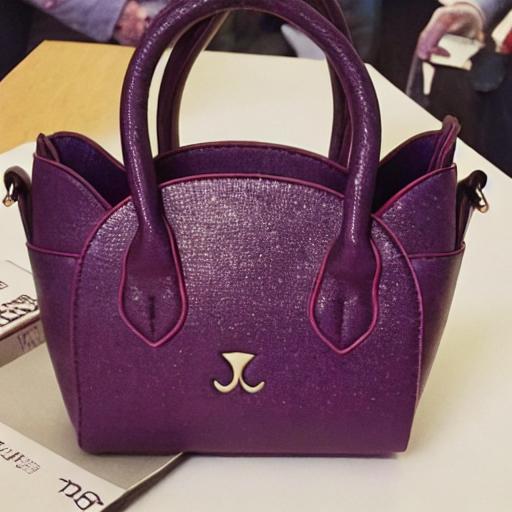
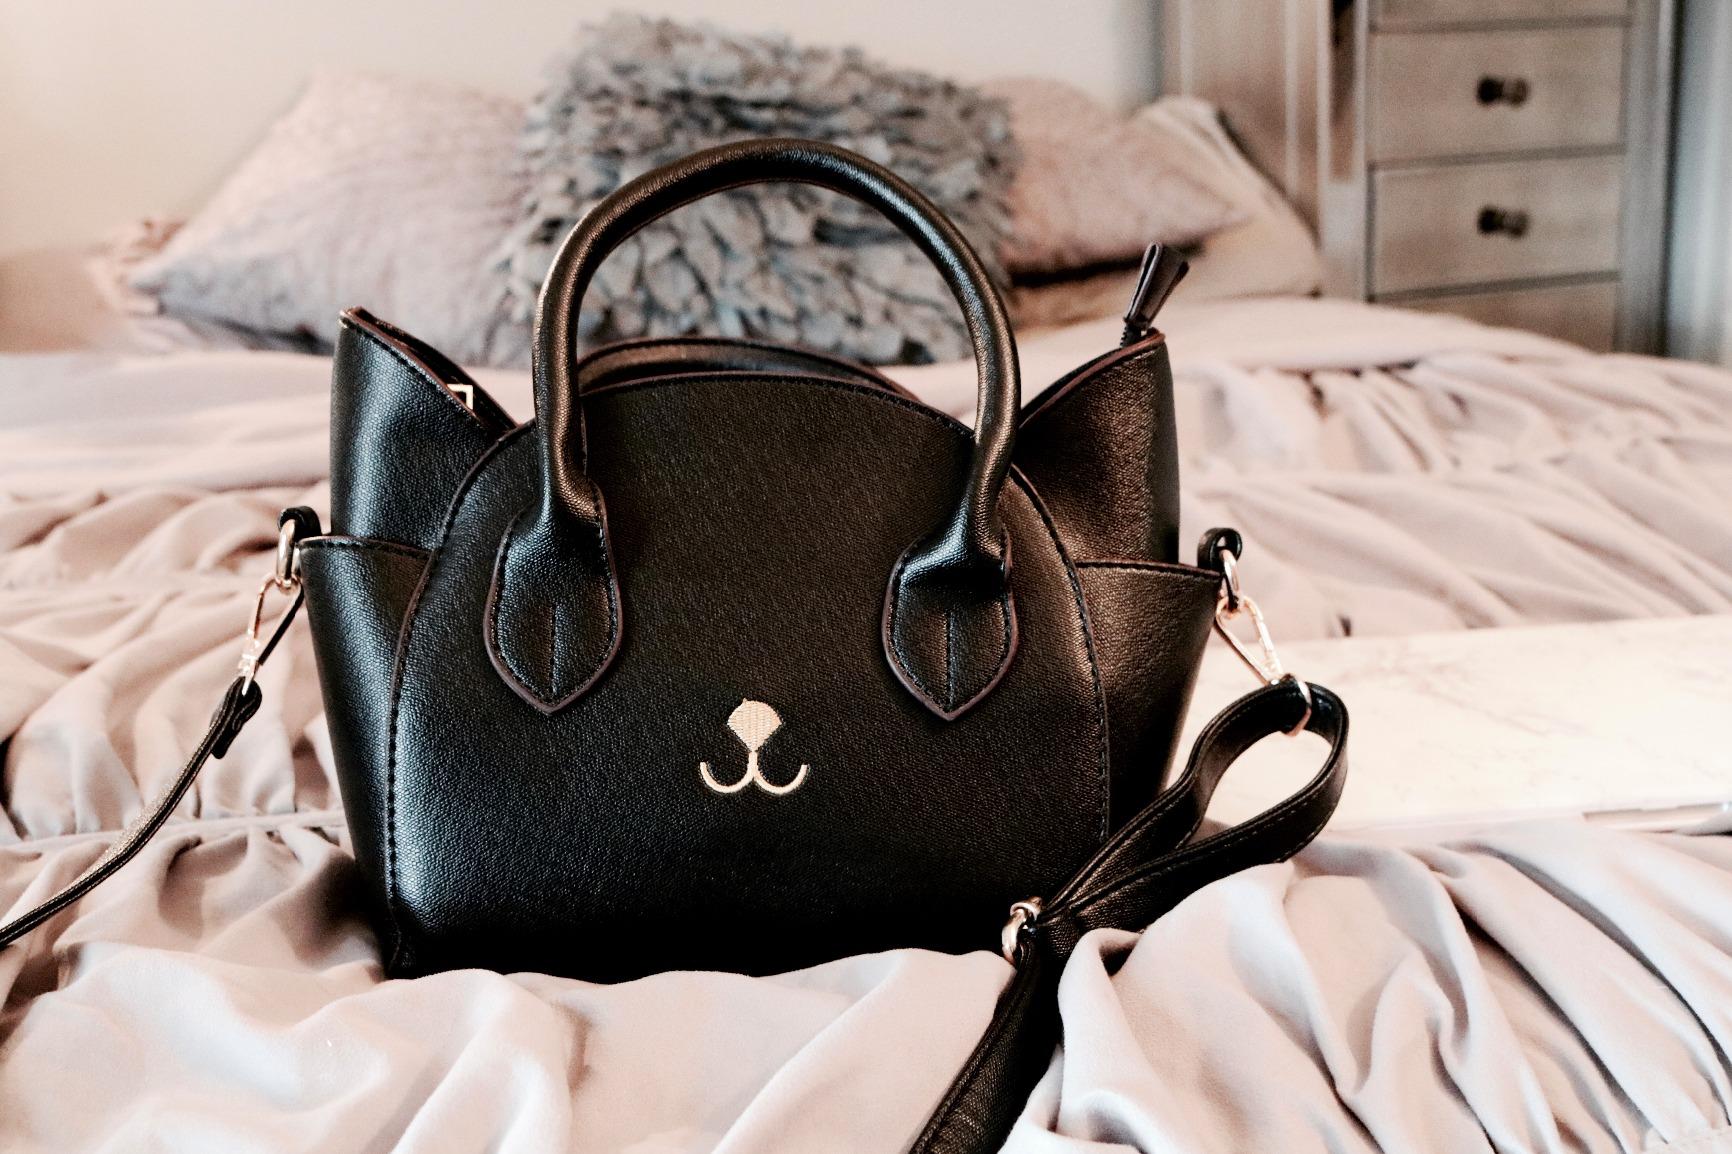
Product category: accessories_handbag
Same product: no